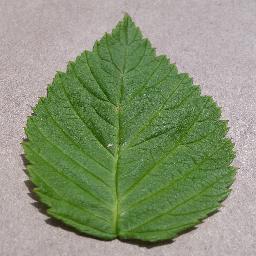
Label: Raspberry___healthy